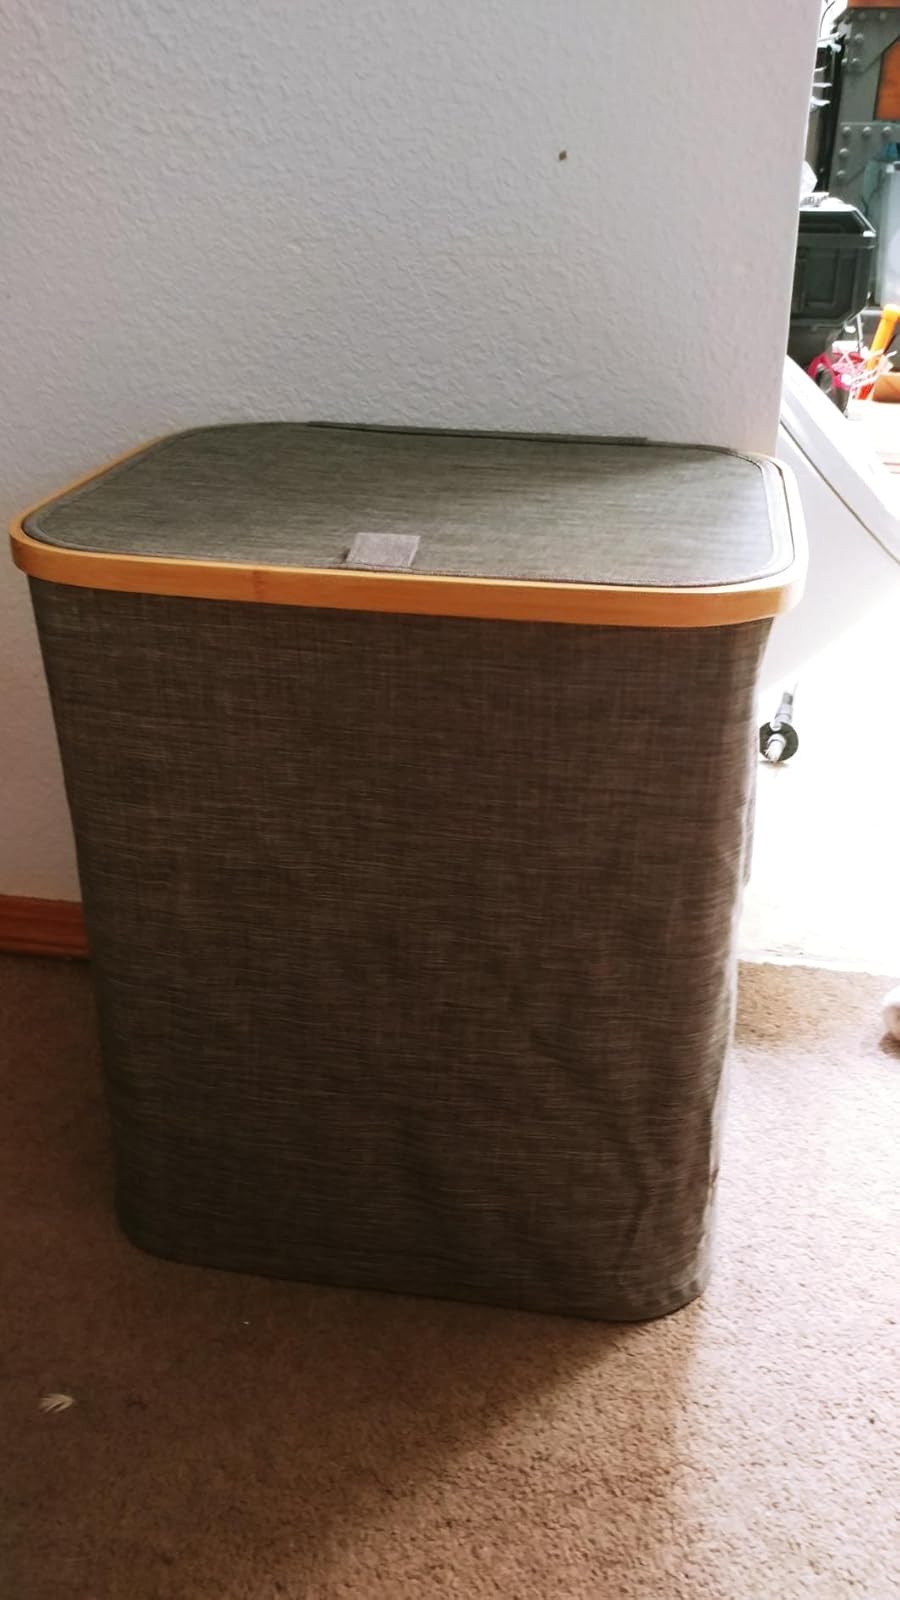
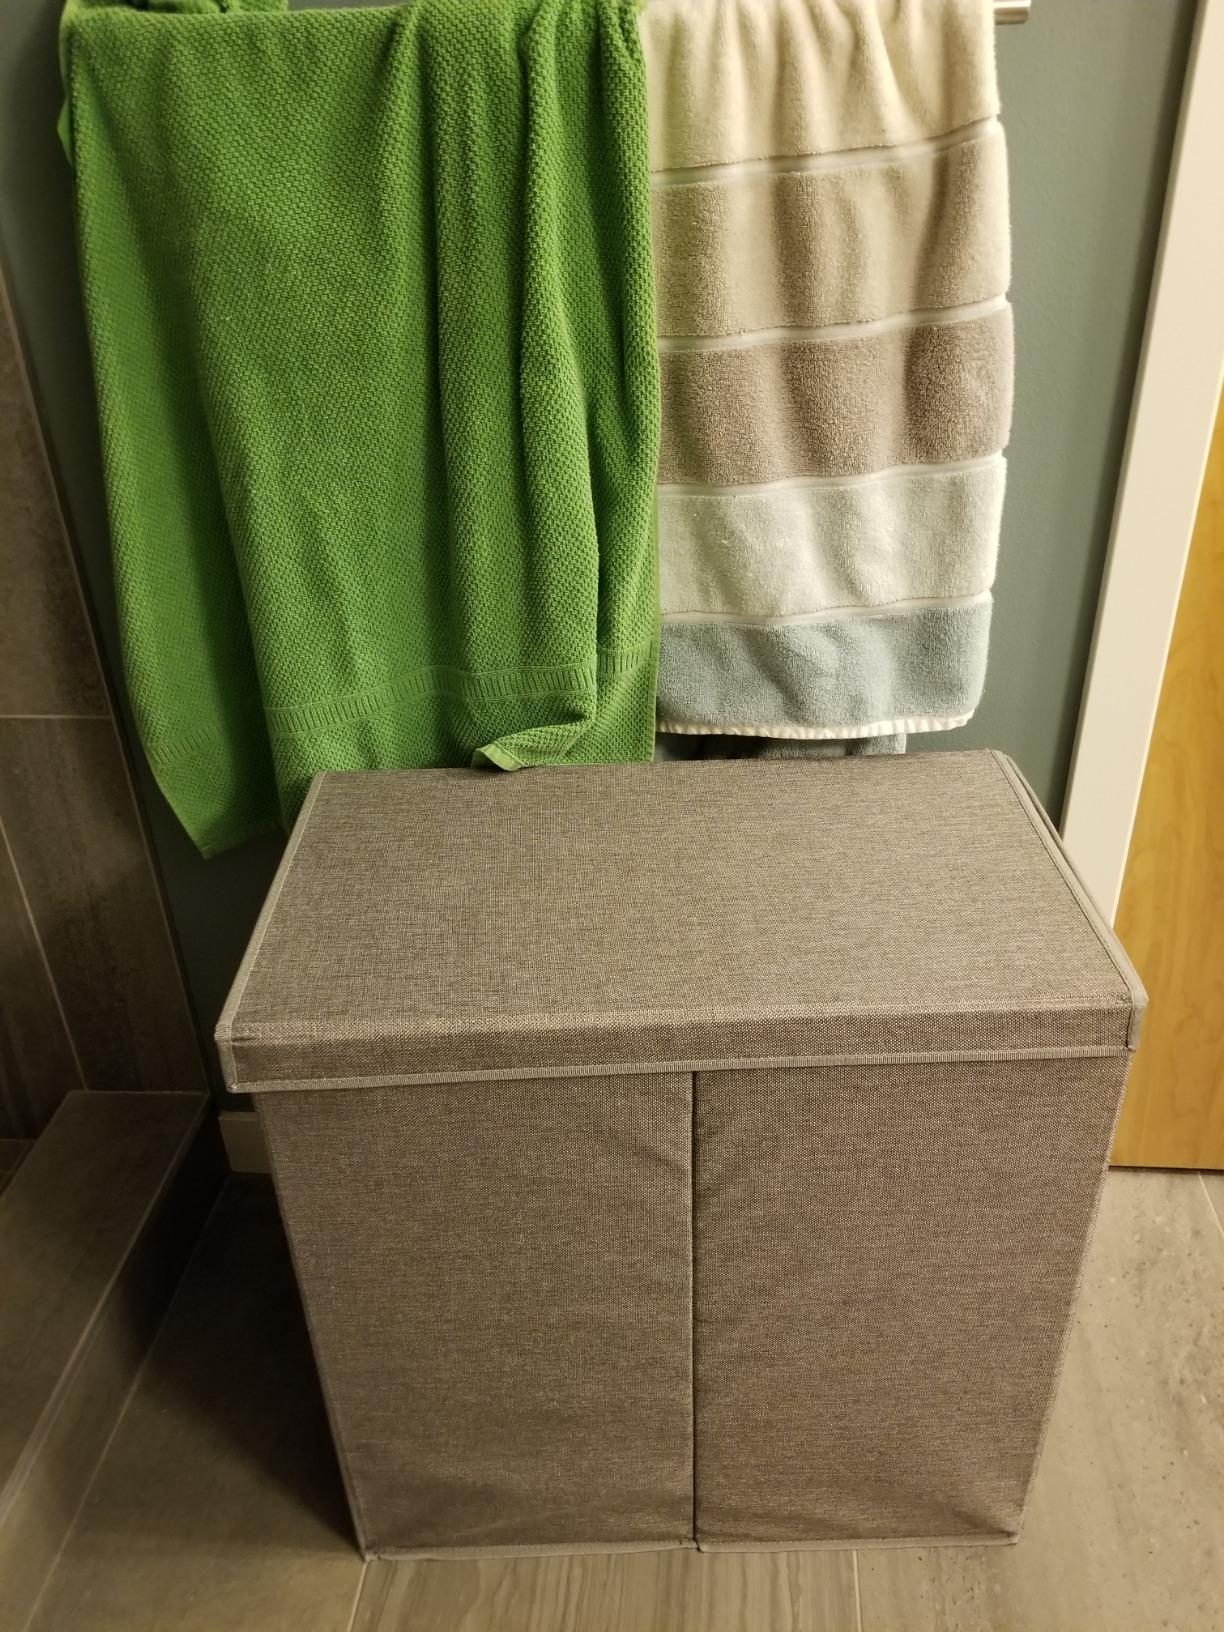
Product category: items_hamper
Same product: no